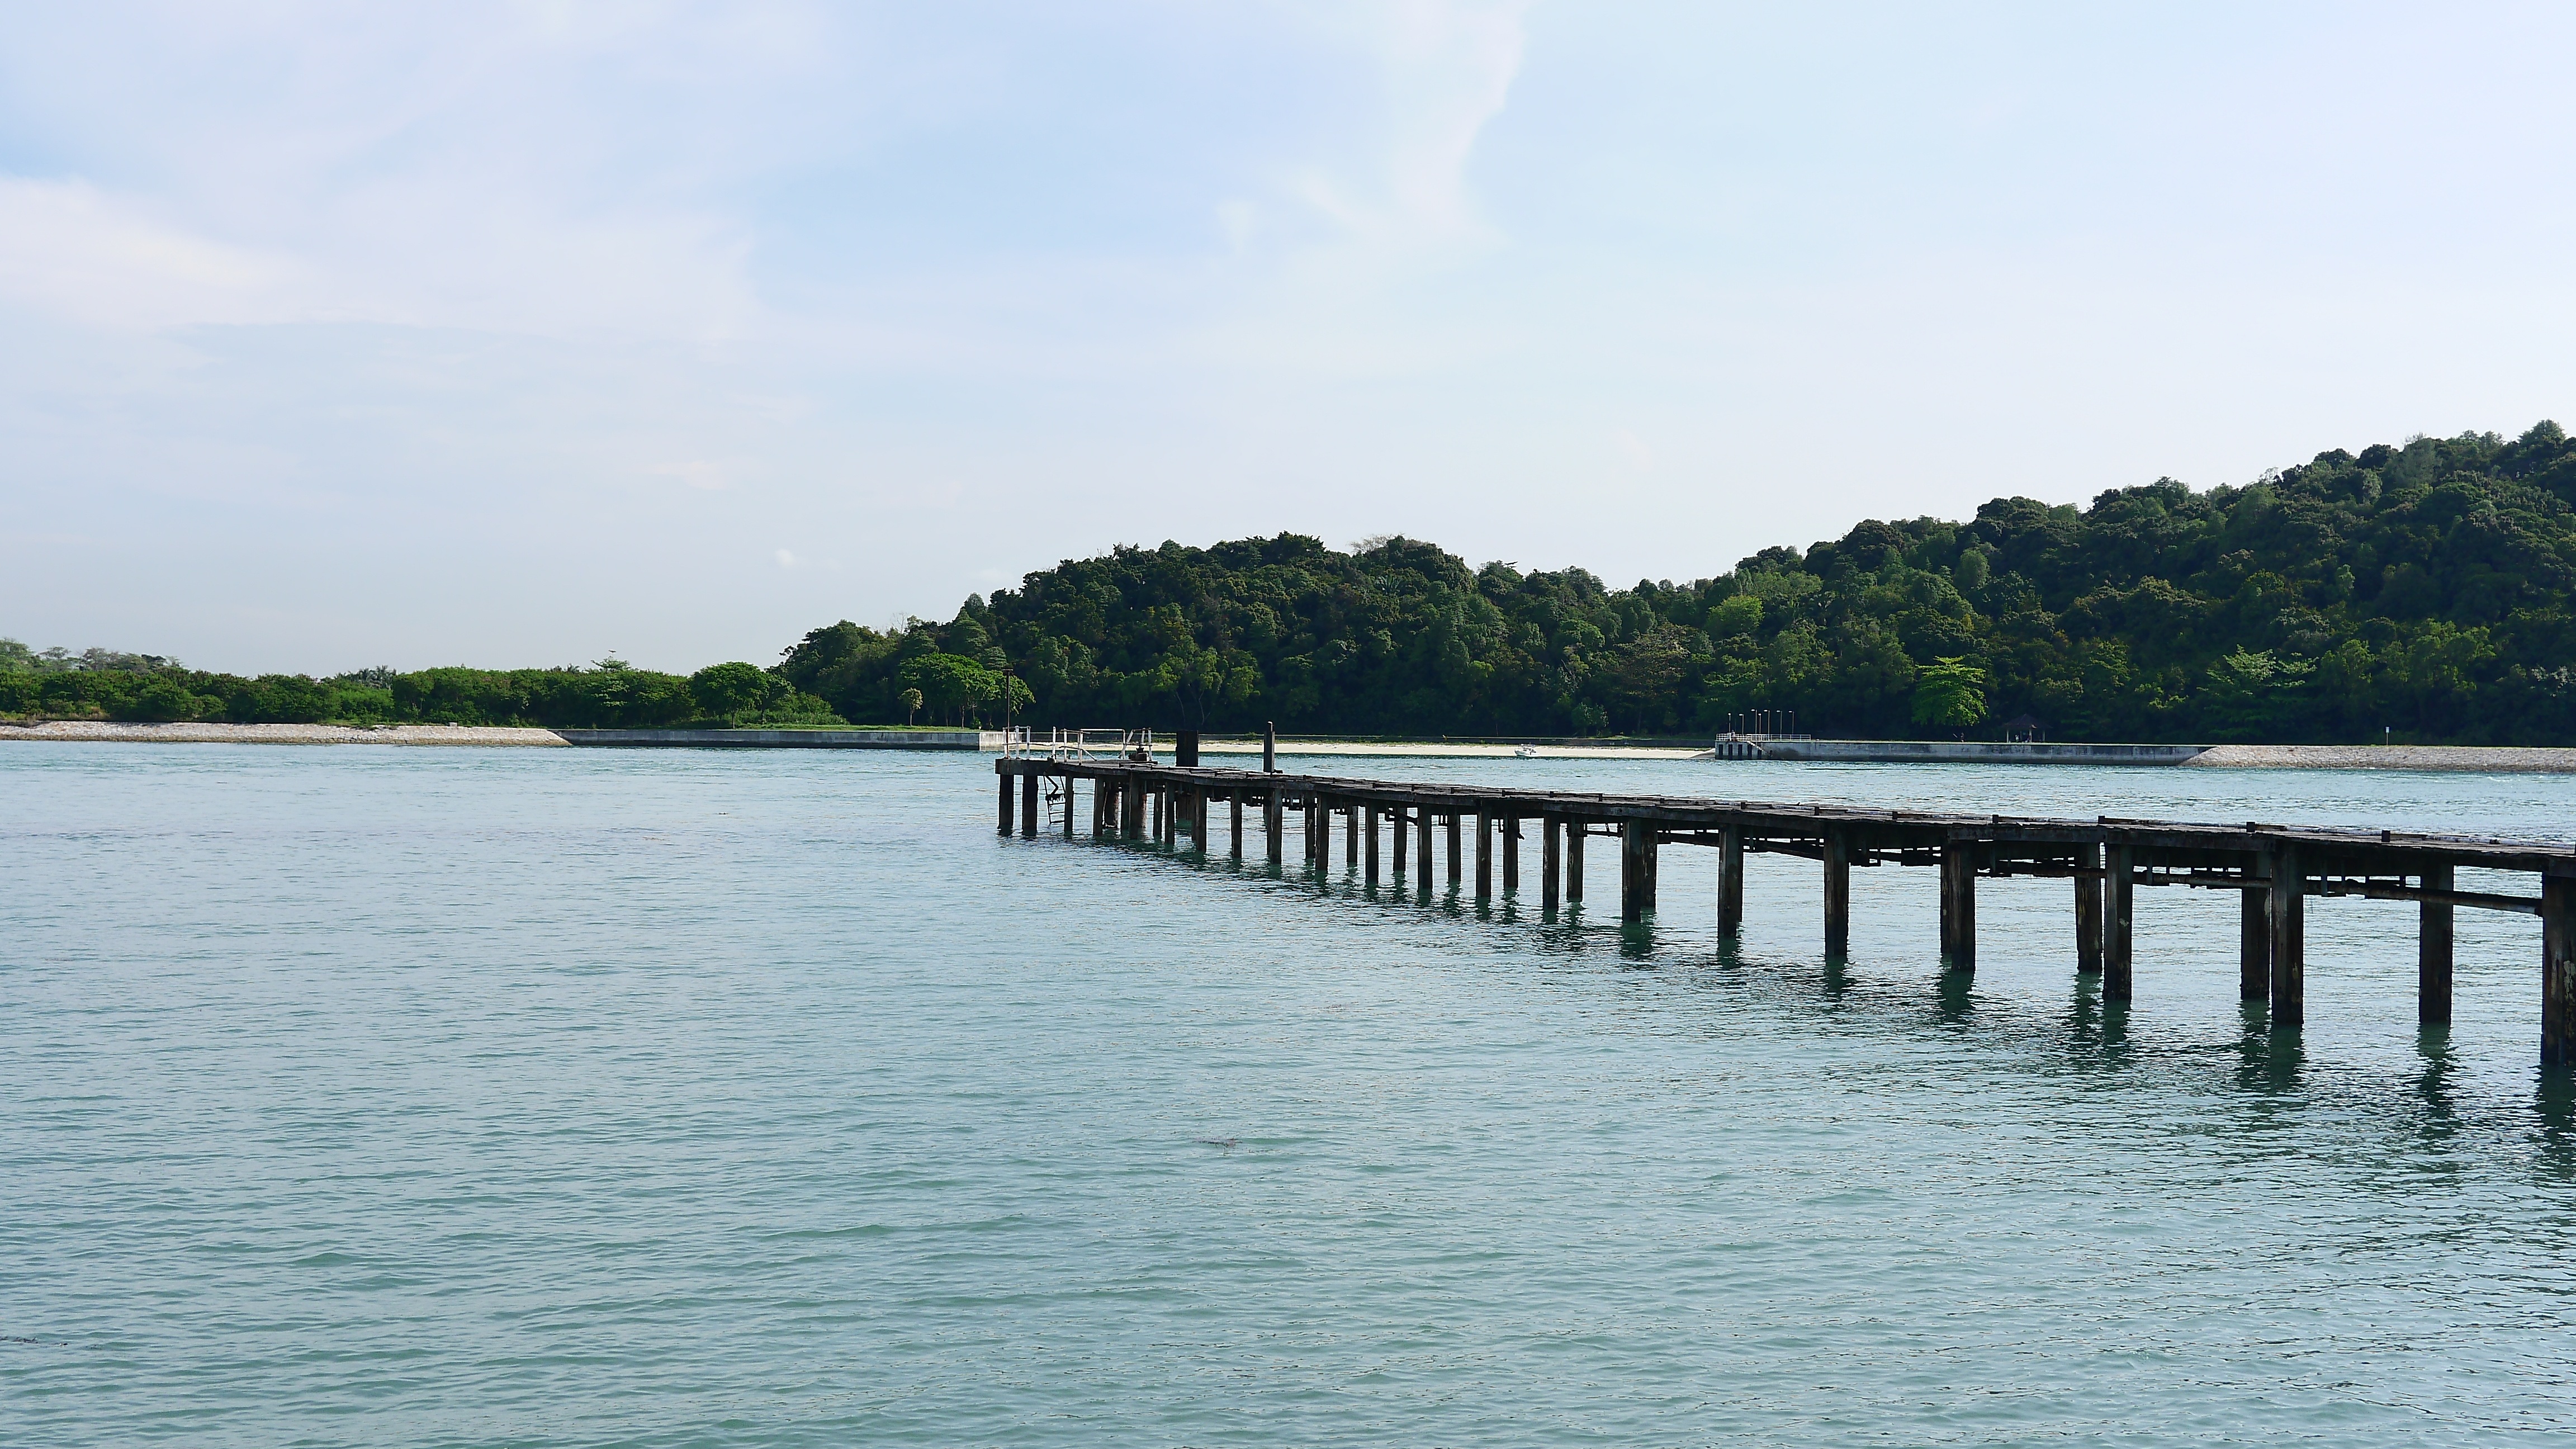
sea, coast, water, nature, deck, shore, lake, river, vacation, travel, fishing, bay, platform, reservoir, fish, body of water, channel, catch, loch